Rasoul Yunan

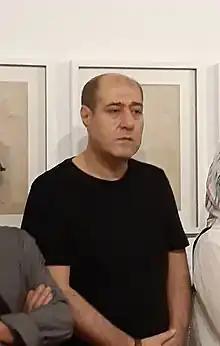

Rasoul Yunan (born 1969 in a village near Urmia Lake, West Azerbaijan) is an Iranian poet of Iranian Azerbaijani descent.